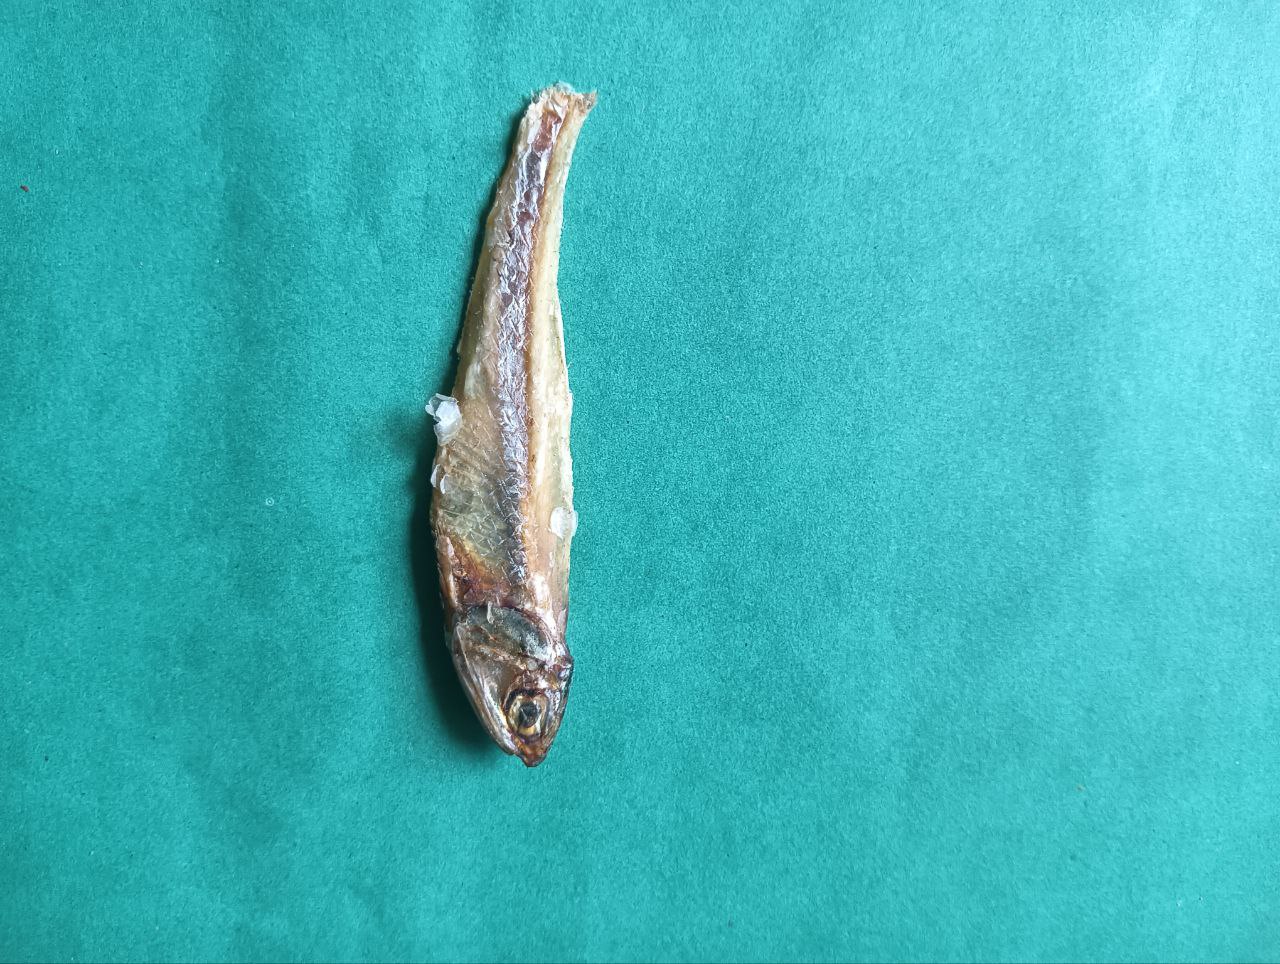
Species: narkeli